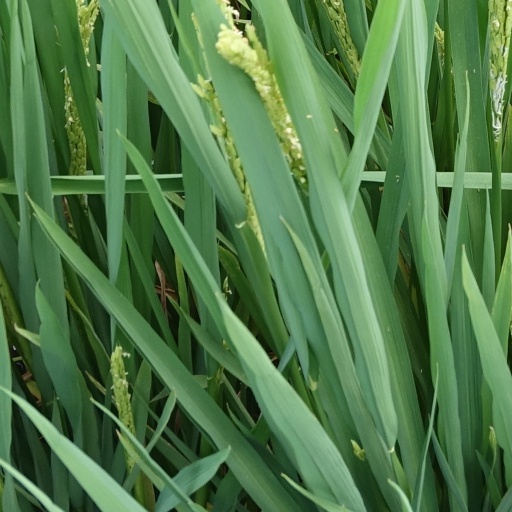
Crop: rice